Azerbaijani cuisine

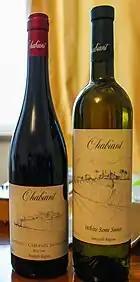
Chabiant Azerbaijani wine

Azerbaijan produces wine locally. In the Khanlar district of the Azerbaijan Republic, for example, archeologists have found jars buried with the remains of wine dating back to the 2nd millennium BC. One of the most ancient and notable regions known for its wine-making produce is Tovuz in northwestern Azerbaijan. Archeological findings in this region speak of ancient vessels for wine storage, stones and remains of tartaric acid used for wine-growing.